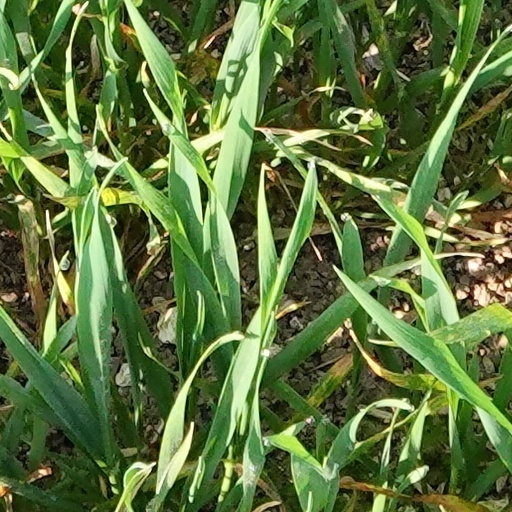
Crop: wheat